Ural franc

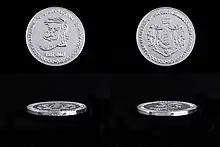
2021 silver coins

In 2021, to mark Ural franc's 30th anniversary, its creator Anton Bakov issued a silver coin also called Ural franc. 500 coins were issued weighing 20 grams each. They are supposed to be of interest for numismatics and are not intended to be launched as money as this is illegal in Russia. However, Bakov has assigned them a cryptocurrency status within the Binance blockchain network with the token "Uralfranc" and declared that he might issue more coins if there is a demand. The coin features a hand-drawn portrait of Bogdashko Toporok, a supposed 17th century ancestor of Bakov.